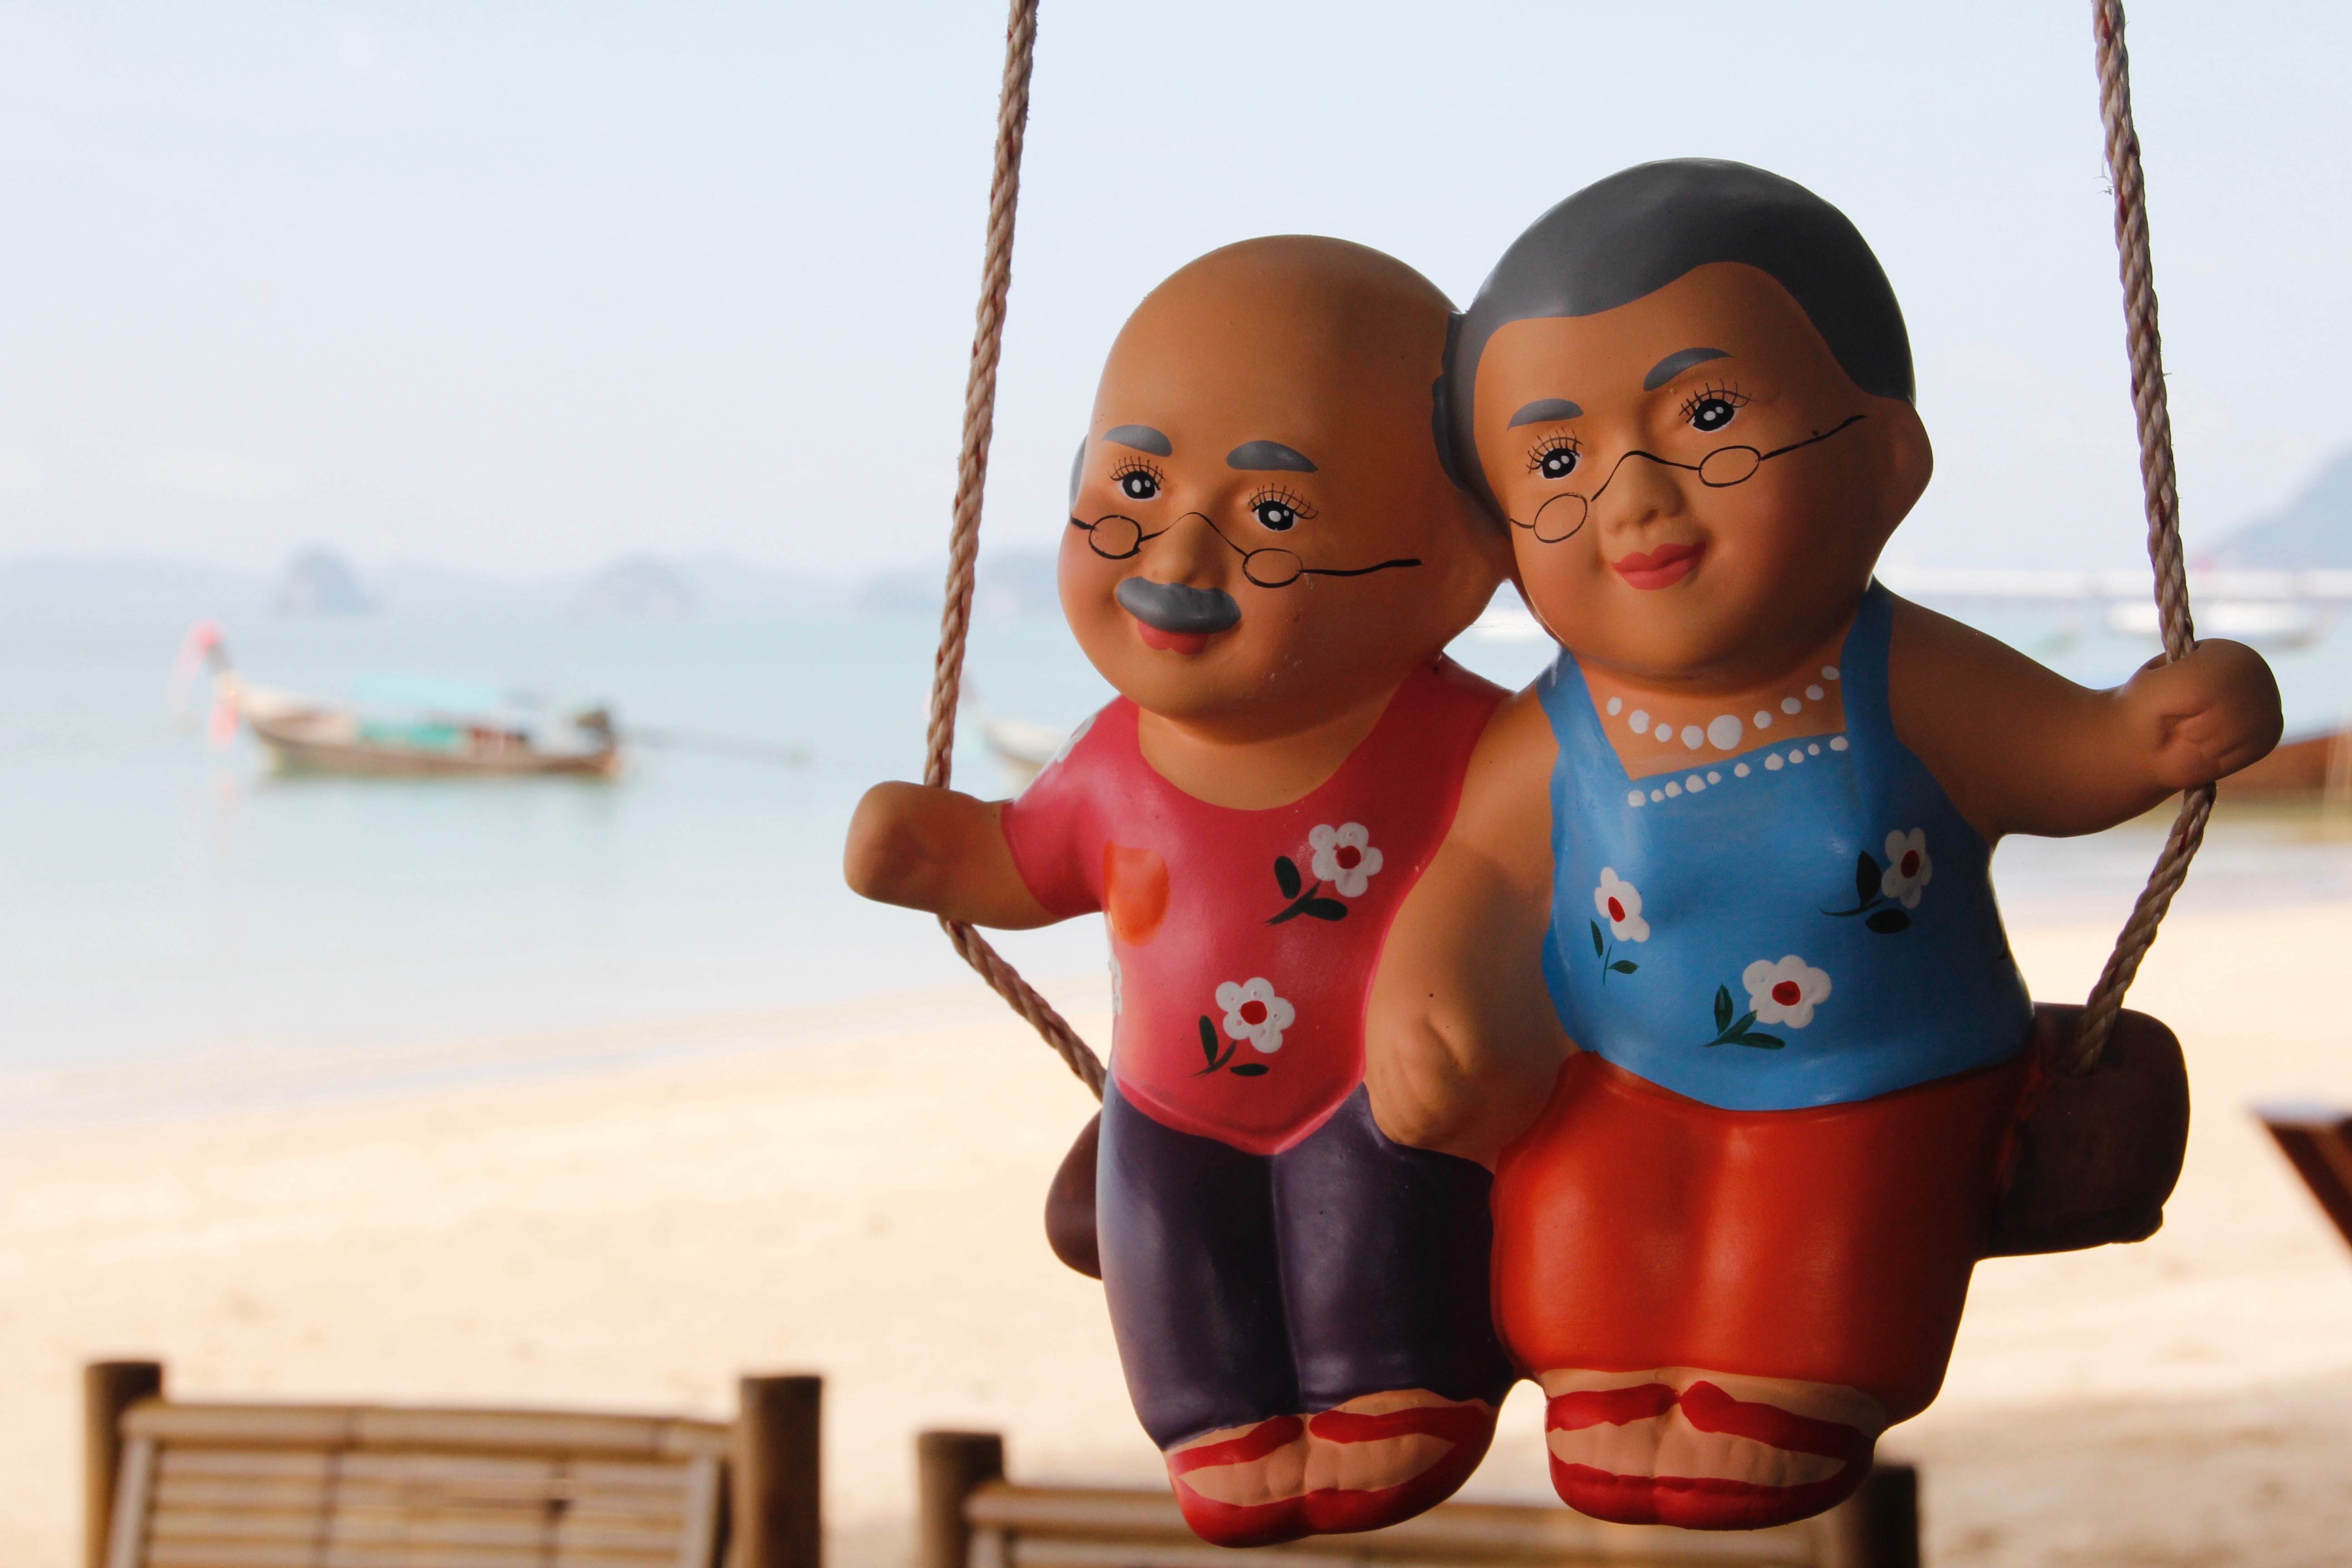
man, beach, sea, people, sun, woman, play, old, vacation, mediterranean, red, couple, child, toy, swing, grandma, bank, fun, toddler, grandpa, pair, seniors, benefit from, symbols, harmony, traditionally, pensioners, oma opa and